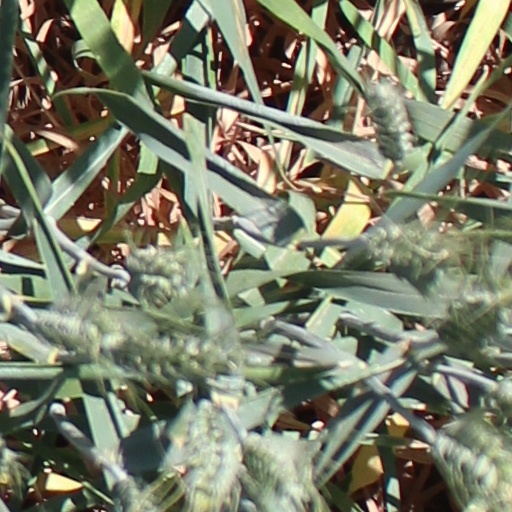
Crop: wheat